Xlendi

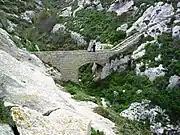
This bridge was made during the Knight's Period and connect the cliffs to the rest of Xlendi.

This village has a great topography with quite steep cliffs on the side and a valley on the back which takes rain water from the villages surrounding it (Kerċem, Munxar, Fontana and Victoria) into the bay.